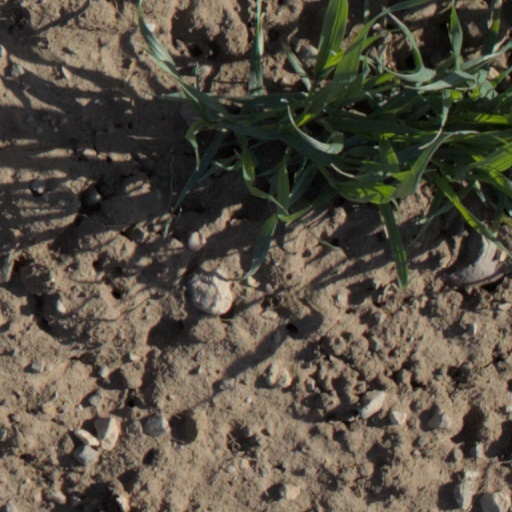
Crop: wheat